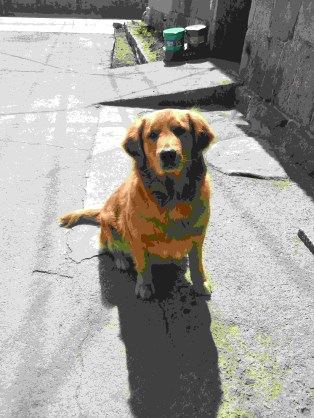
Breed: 5355-n000126-golden_retriever